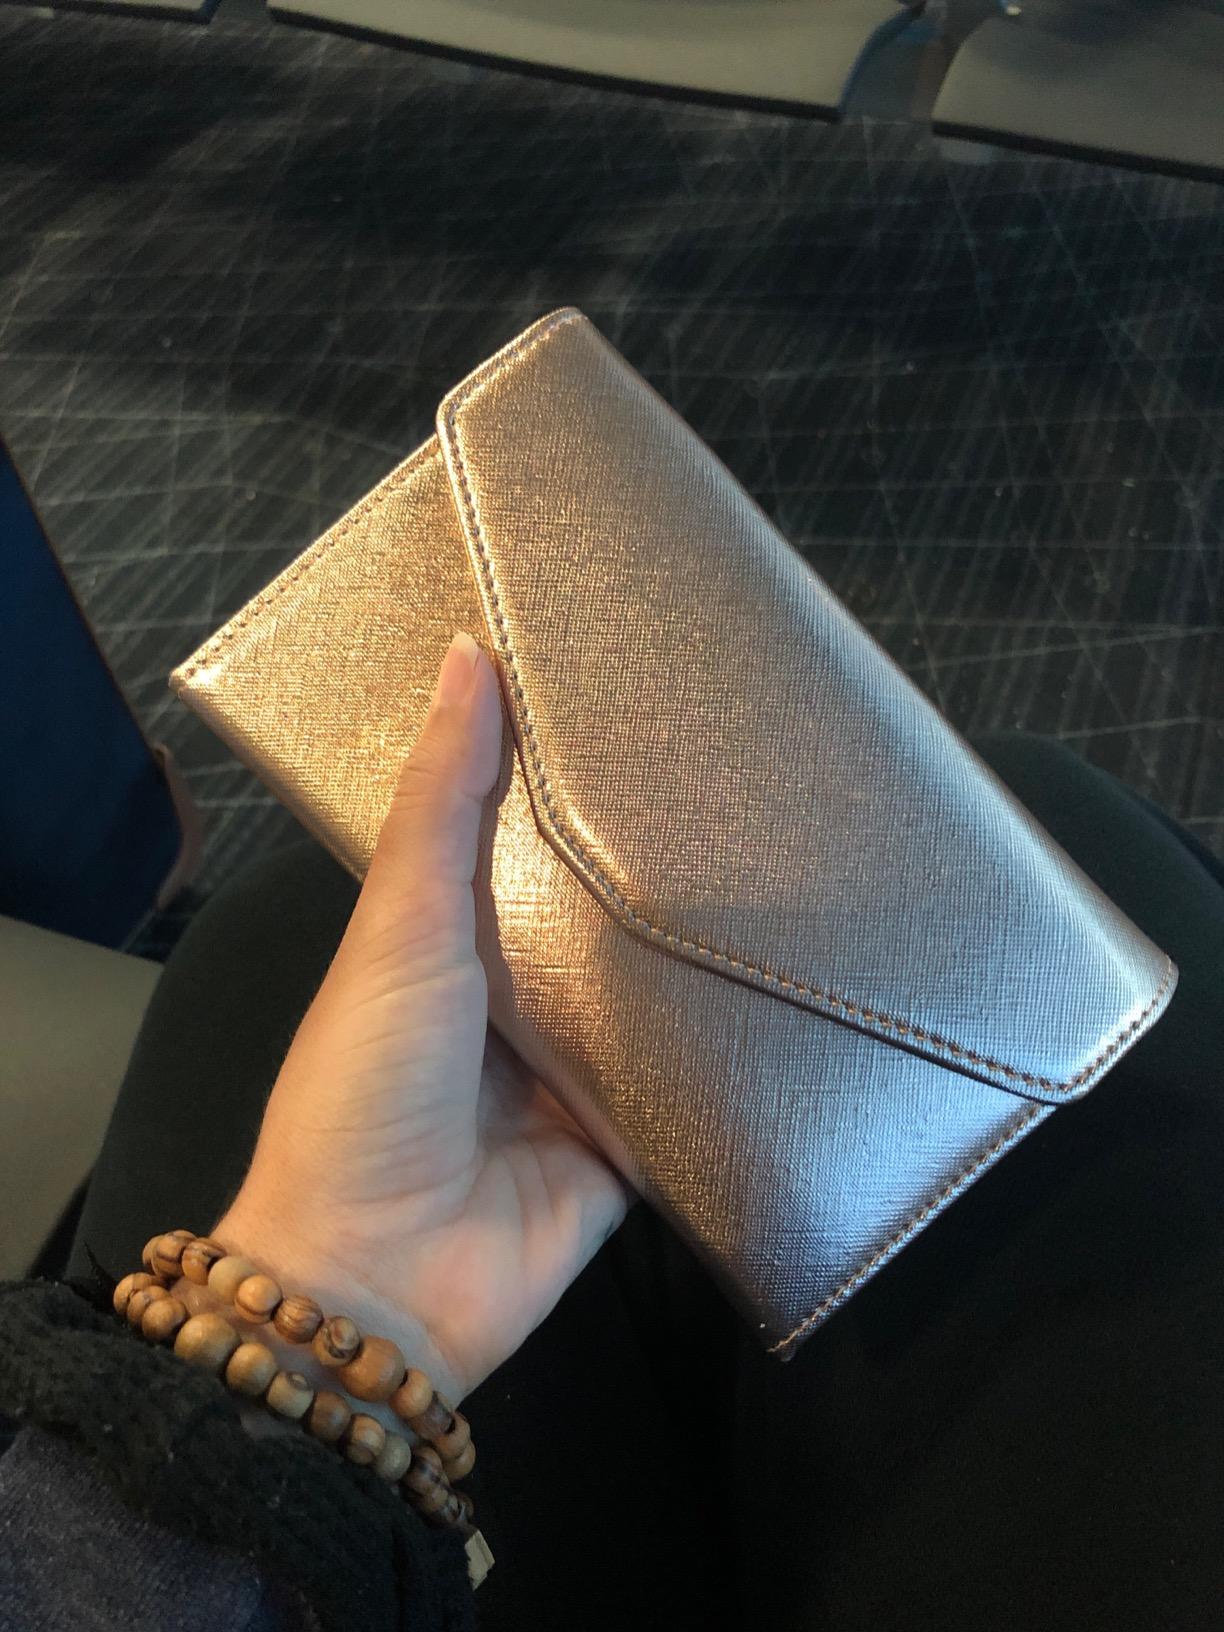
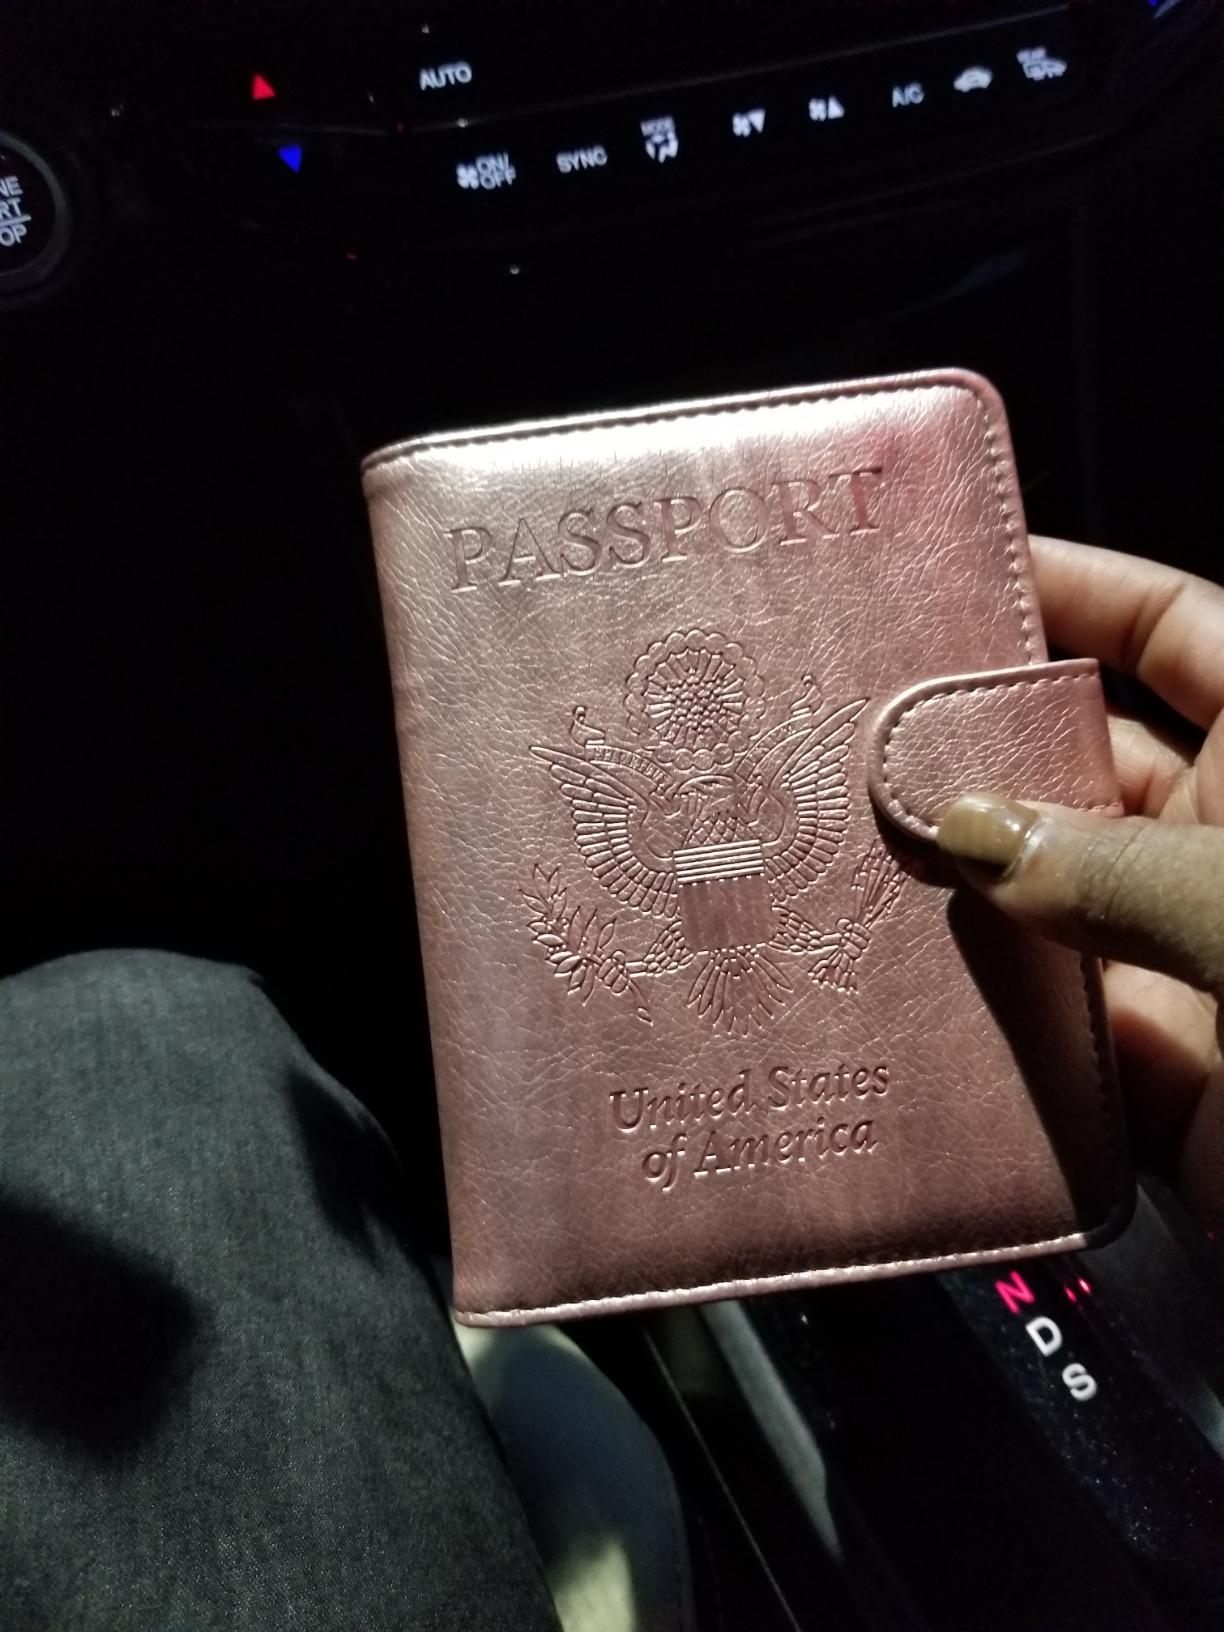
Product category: accessories_wallet
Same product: no